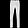
Label: Trouser